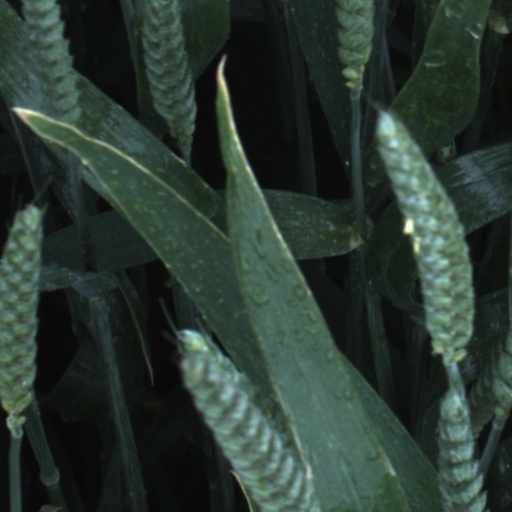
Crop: wheat